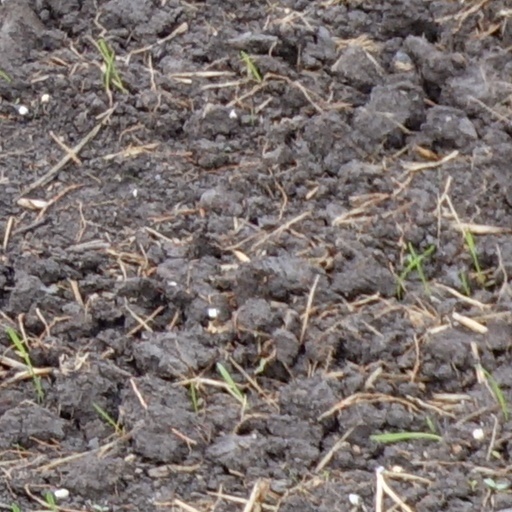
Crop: wheat